Greek genocide

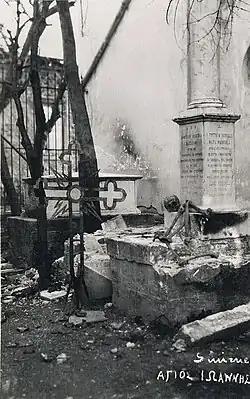
Desecrated graves in the cemetery of Saint John Prodromos during the Smyrna massacres, September 1922

Following an initiative of MPs of the so-called "patriotic" wing of the ruling PASOK party's parliamentary group and like-minded MPs of conservative New Democracy, the Greek Parliament passed two laws on the fate of the Ottoman Greeks; the first in 1994 and the second in 1998. The decrees were published in the Greek "Government Gazette" on 8 March 1994 and 13 October 1998 respectively. The 1994 decree, created by Georgios Daskalakis, affirmed the genocide in the Pontus region of Asia Minor and designated 19 May (the day Mustafa Kemal landed in Samsun in 1919) a day of commemoration, (called Pontian Greek Genocide Remembrance Day) while the 1998 decree affirmed the genocide of Greeks in Asia Minor as a whole and designated 14 September a day of commemoration. These laws were signed by the President of Greece but were not immediately ratified after political interventions. After leftist newspaper I Avgi initiated a campaign against the application of this law, the subject became subject of a political debate. The president of the left-ecologist Synaspismos party Nikos Konstantopoulos and historian Angelos Elefantis, known for his books on the history of Greek communism, were two of the major figures of the political left who expressed their opposition to the decree. However, the non-parliamentary left-wing nationalist intellectual and author George Karabelias bitterly criticized Elefantis and others opposing the recognition of genocide and called them "revisionist historians", accusing the Greek mainstream left of a "distorted ideological evolution". He said that for the Greek left 19 May is a "day of amnesia".